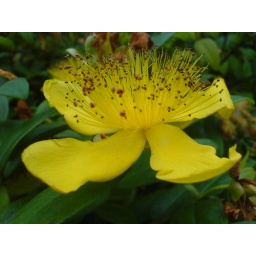
Great ground cover, yes. But it's rude to chew the flowers in public, I'm told.